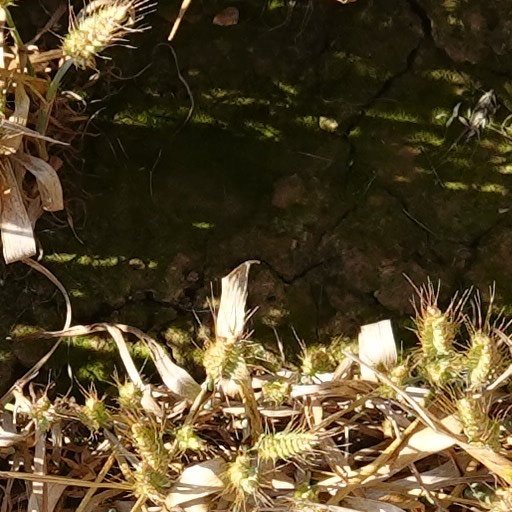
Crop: wheat